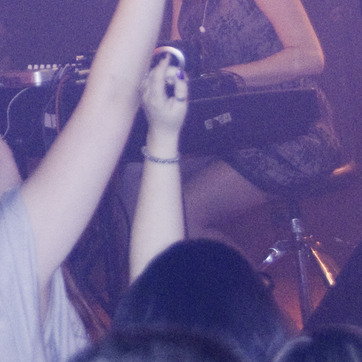
Material: skin